Pump organ

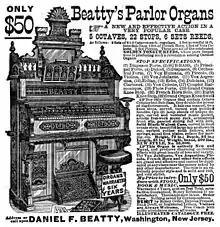
Beatty's Parlor Organ, 1882

The term "melodeon" came to be associated with concert saloons in Victorian-era America, named after the reed instrument. The word later became a general term for entertainment venues catering to men.